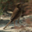
Label: bird